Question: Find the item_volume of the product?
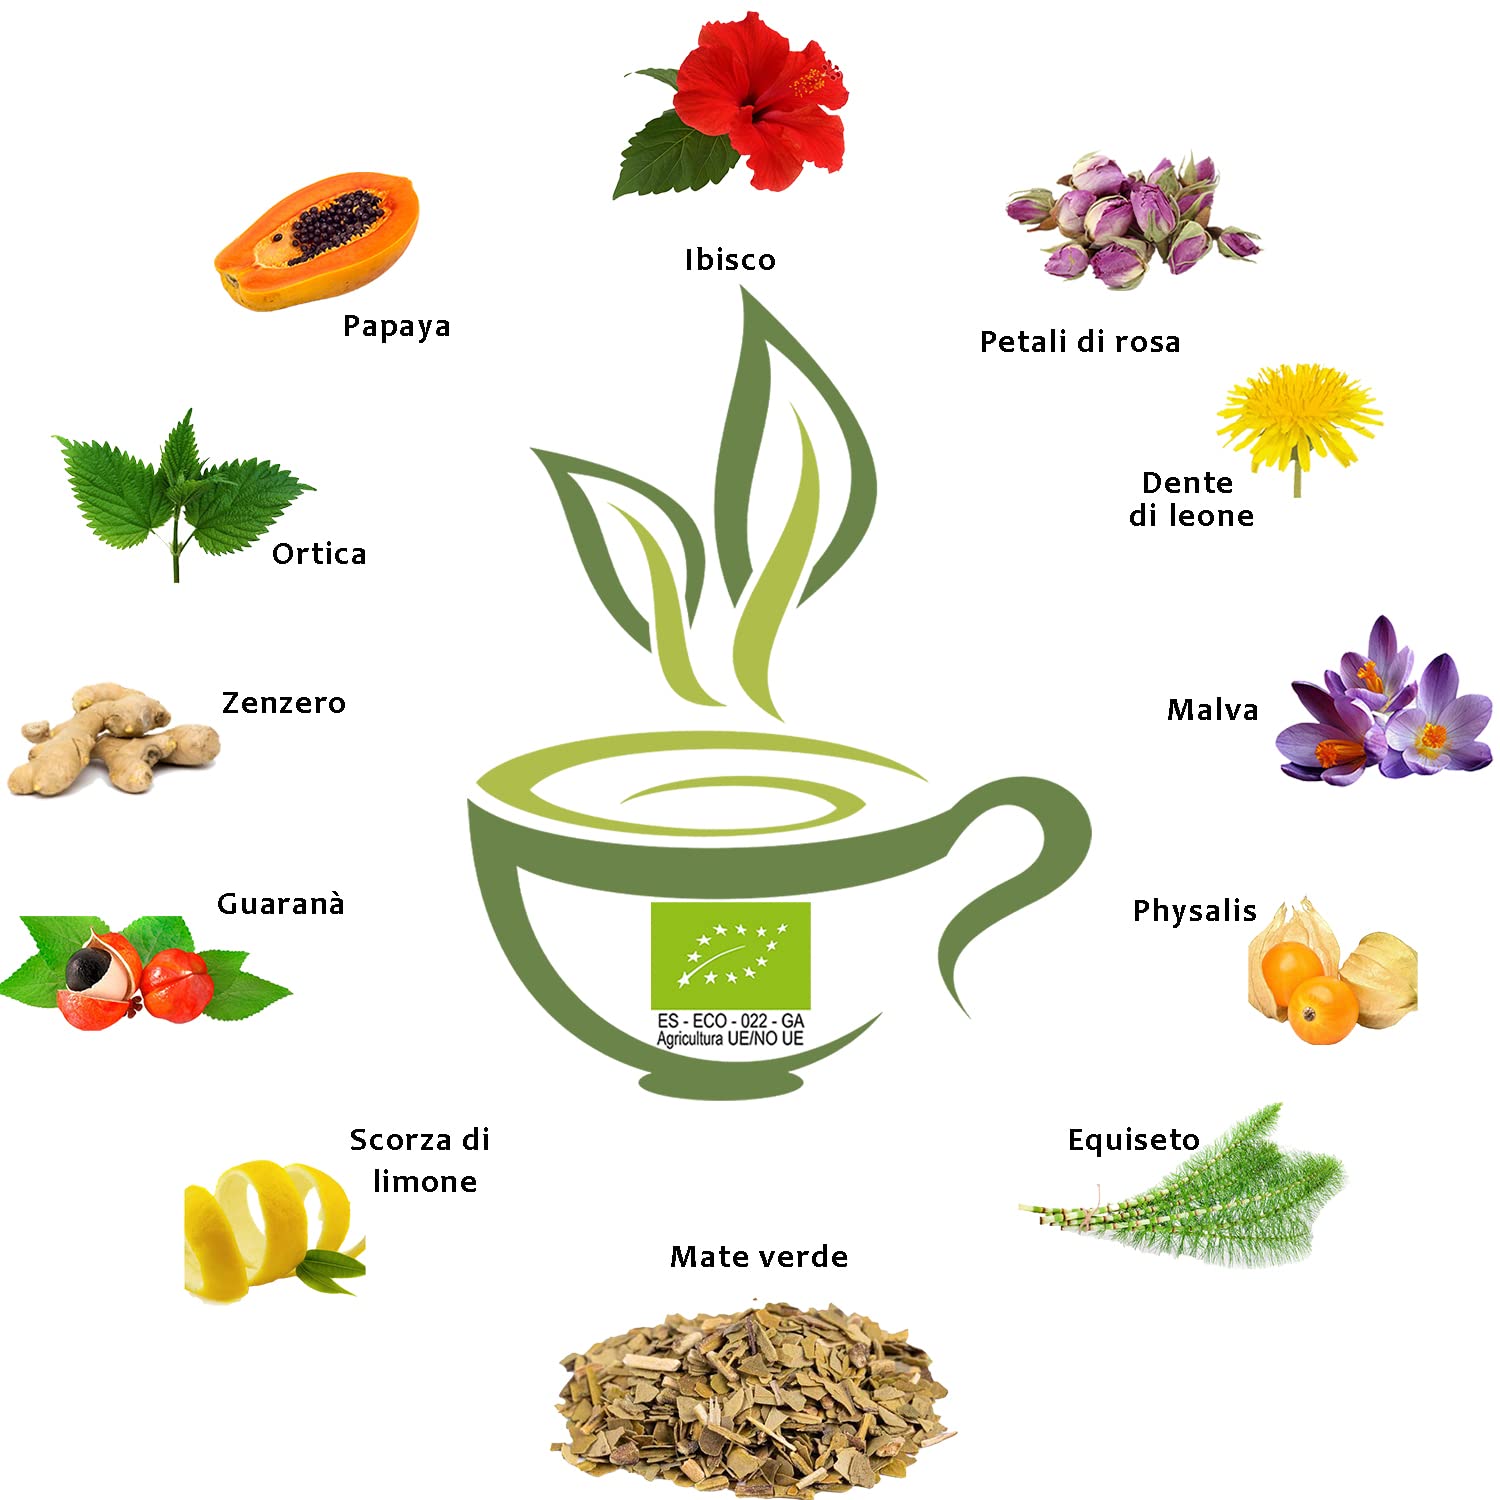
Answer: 22.0 gallon